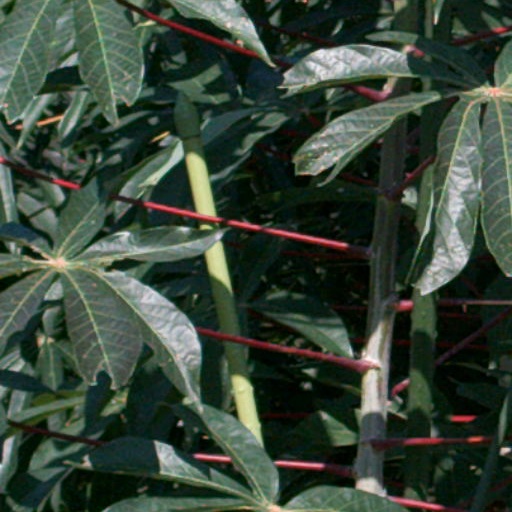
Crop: cassava